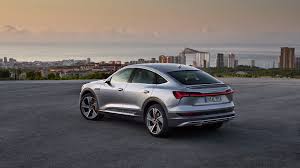
Label: noambulance